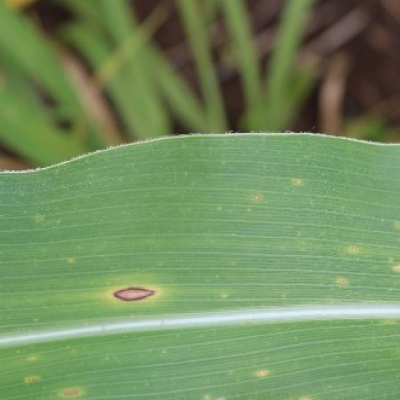
Label: Corn_(Maize)___Leaf_Spot